Byzantine–Bulgarian war of 894–896

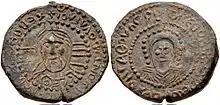
A seal of Simeon I.

Facing a difficult situation with war on two fronts, Simeon sent a peace proposal through admiral Eustathios to buy time to deal with the Magyar menace, promising to return the Byzantine captives. Leo VI gladly complied, ordered Eustathios and Nikephoros Phokas to retreat and sent the diplomat Leo Choirosphaktes to Bulgaria to negotiate the terms. That was exactly what Simeon I had aimed. Leo Choirosphaktes was detained in one fortress and was repeatedly refused an audience. Instead, Simeon I exchanged letters with him, protracting the negotiations, showing suspicions over the wording of the Byzantine proposals, constantly seeking clarifications and adding new demands. The main issue was the exchange of the captives — the Byzantine priority was to free the prisoners captured during the Bulgarian campaign of 894. In one of his letters to Choirosphaktes Simeon I demonstrated his diplomatic skills deriding the emperor: